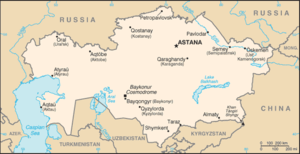
Ceci est la Liste des villes jumelées du Kazakhstan ayant des liens permanents avec des communautés locales dans d'autres pays. Dans la plupart des cas, en particulier quand elle est officialisée par le gouvernement local, l'association est connue comme « jumelage ». La plupart des endroits sont des villes, mais cette liste comprend aussi des villages, des districts, comtés, etc., avec des liens similaires.